Coptos Decrees

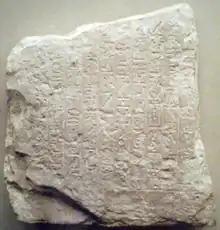
Fragment of the "Decree d", issued by Pepi II, now at the Metropolitan Museum of Art

The Coptos Decrees are 18 complete or fragmentary ancient Egyptian royal decrees ranging from the 6th Dynasty (2345–2180 BC) to the late 8th Dynasty (c. 2170 BC). The decrees are numbered with letters of the Latin alphabet, starting with "Coptos Decree a" and ending with "Coptos Decree r". The earliest of the series were issued by Pepi I and Pepi II Neferkare to favor the clergy of the temple of Min, while the others are datable to the reign of various kings of the 8th Dynasty, and concern various favors granted to an important official from Coptos named Shemay and to his family members. The decrees reflect the waning of the power of the pharaoh in the early First Intermediate Period.